Kanwaljit Singh Bakshi

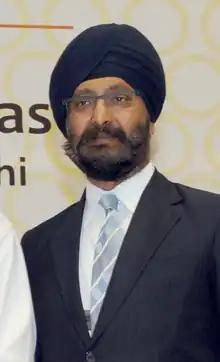

Kanwaljit Singh Bakshi (Punjabi: ਕੰਵਲਜੀਤ ਸਿੰਘ ਬਖ਼ਸ਼ੀ; born 20 February 1964) is an Indian-born New Zealand politician and a member of the National Party. He was a Member of Parliament as a list MP from the 2008 election to the 2020 election.